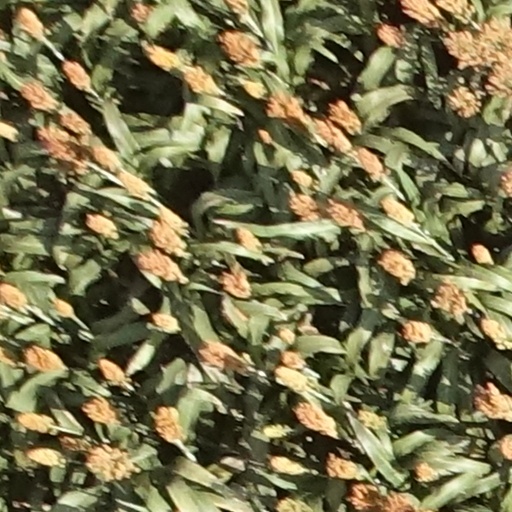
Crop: sorghum